Bijelo Dugme

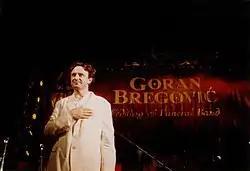
Goran Bregović in concert in 1997

After Vojičić's departure, Alen Islamović was once again approached to join the band. At the time, Islamović's band Divlje Jagode were based in London, working on their international career under the name Wild Strawberries. Doubting the success of their efforts, Islamović left them and joined .